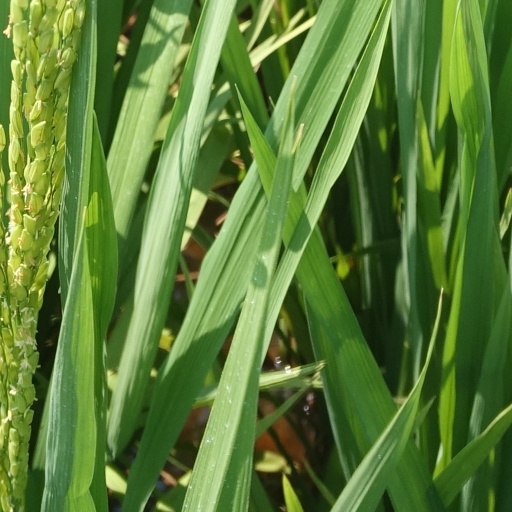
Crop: rice